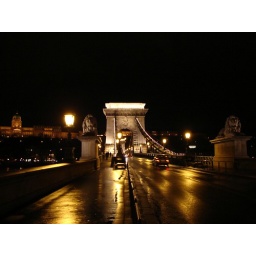
The Chain Bridge is the first bridge that was built to span the Danube river in Budapest (long time ago).